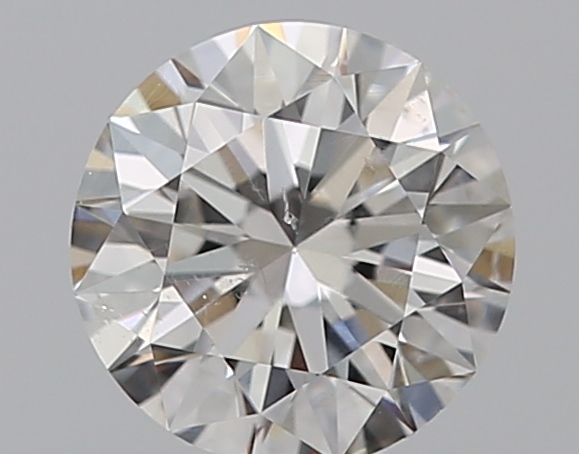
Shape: round
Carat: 0.5
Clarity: SI1
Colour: F
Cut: EX
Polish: EX
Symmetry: EX
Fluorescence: N
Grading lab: GIA
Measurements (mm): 5.05 x 5.09 x 3.15